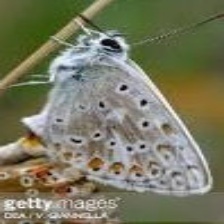
Species: CHALK HILL BLUE
Butterfly family (ImageNet category): lycaenid_butterfly